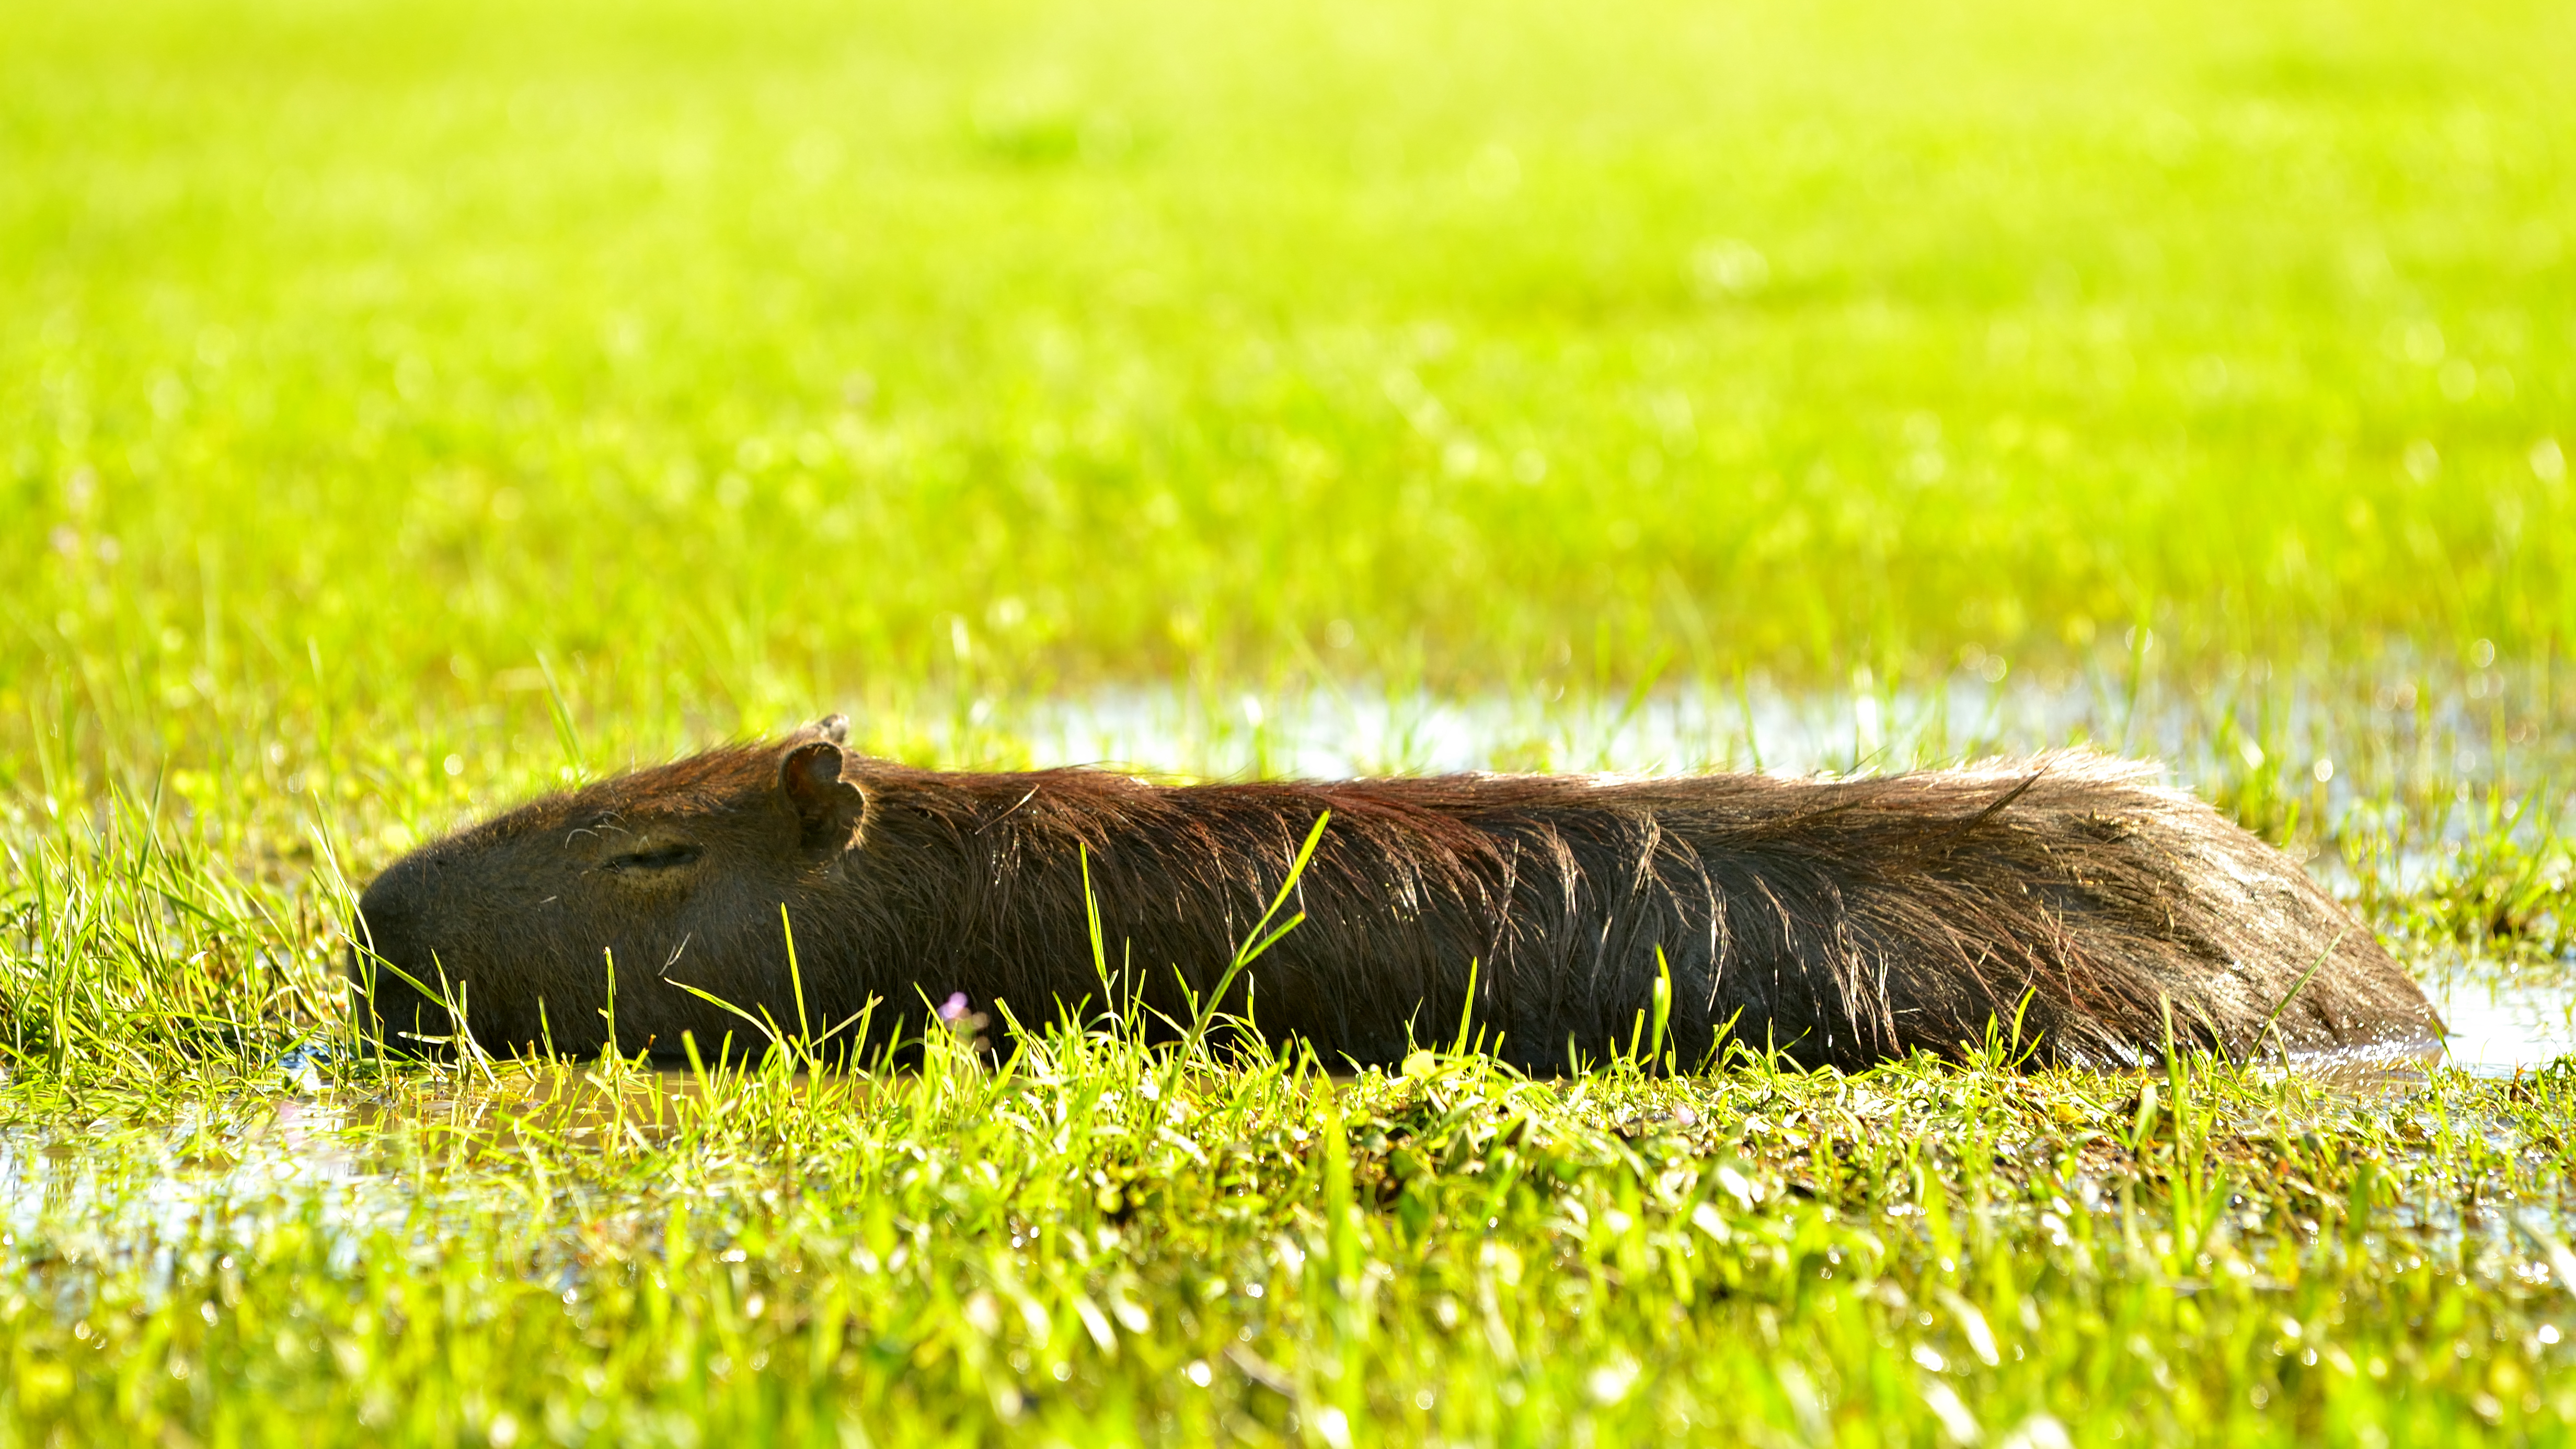
nature, grass, field, lawn, meadow, prairie, wildlife, wild, green, mammal, rodent, fauna, grassland, corrientes, fna, ibera, carpincho, parque, habitat, macro photography, natural environment